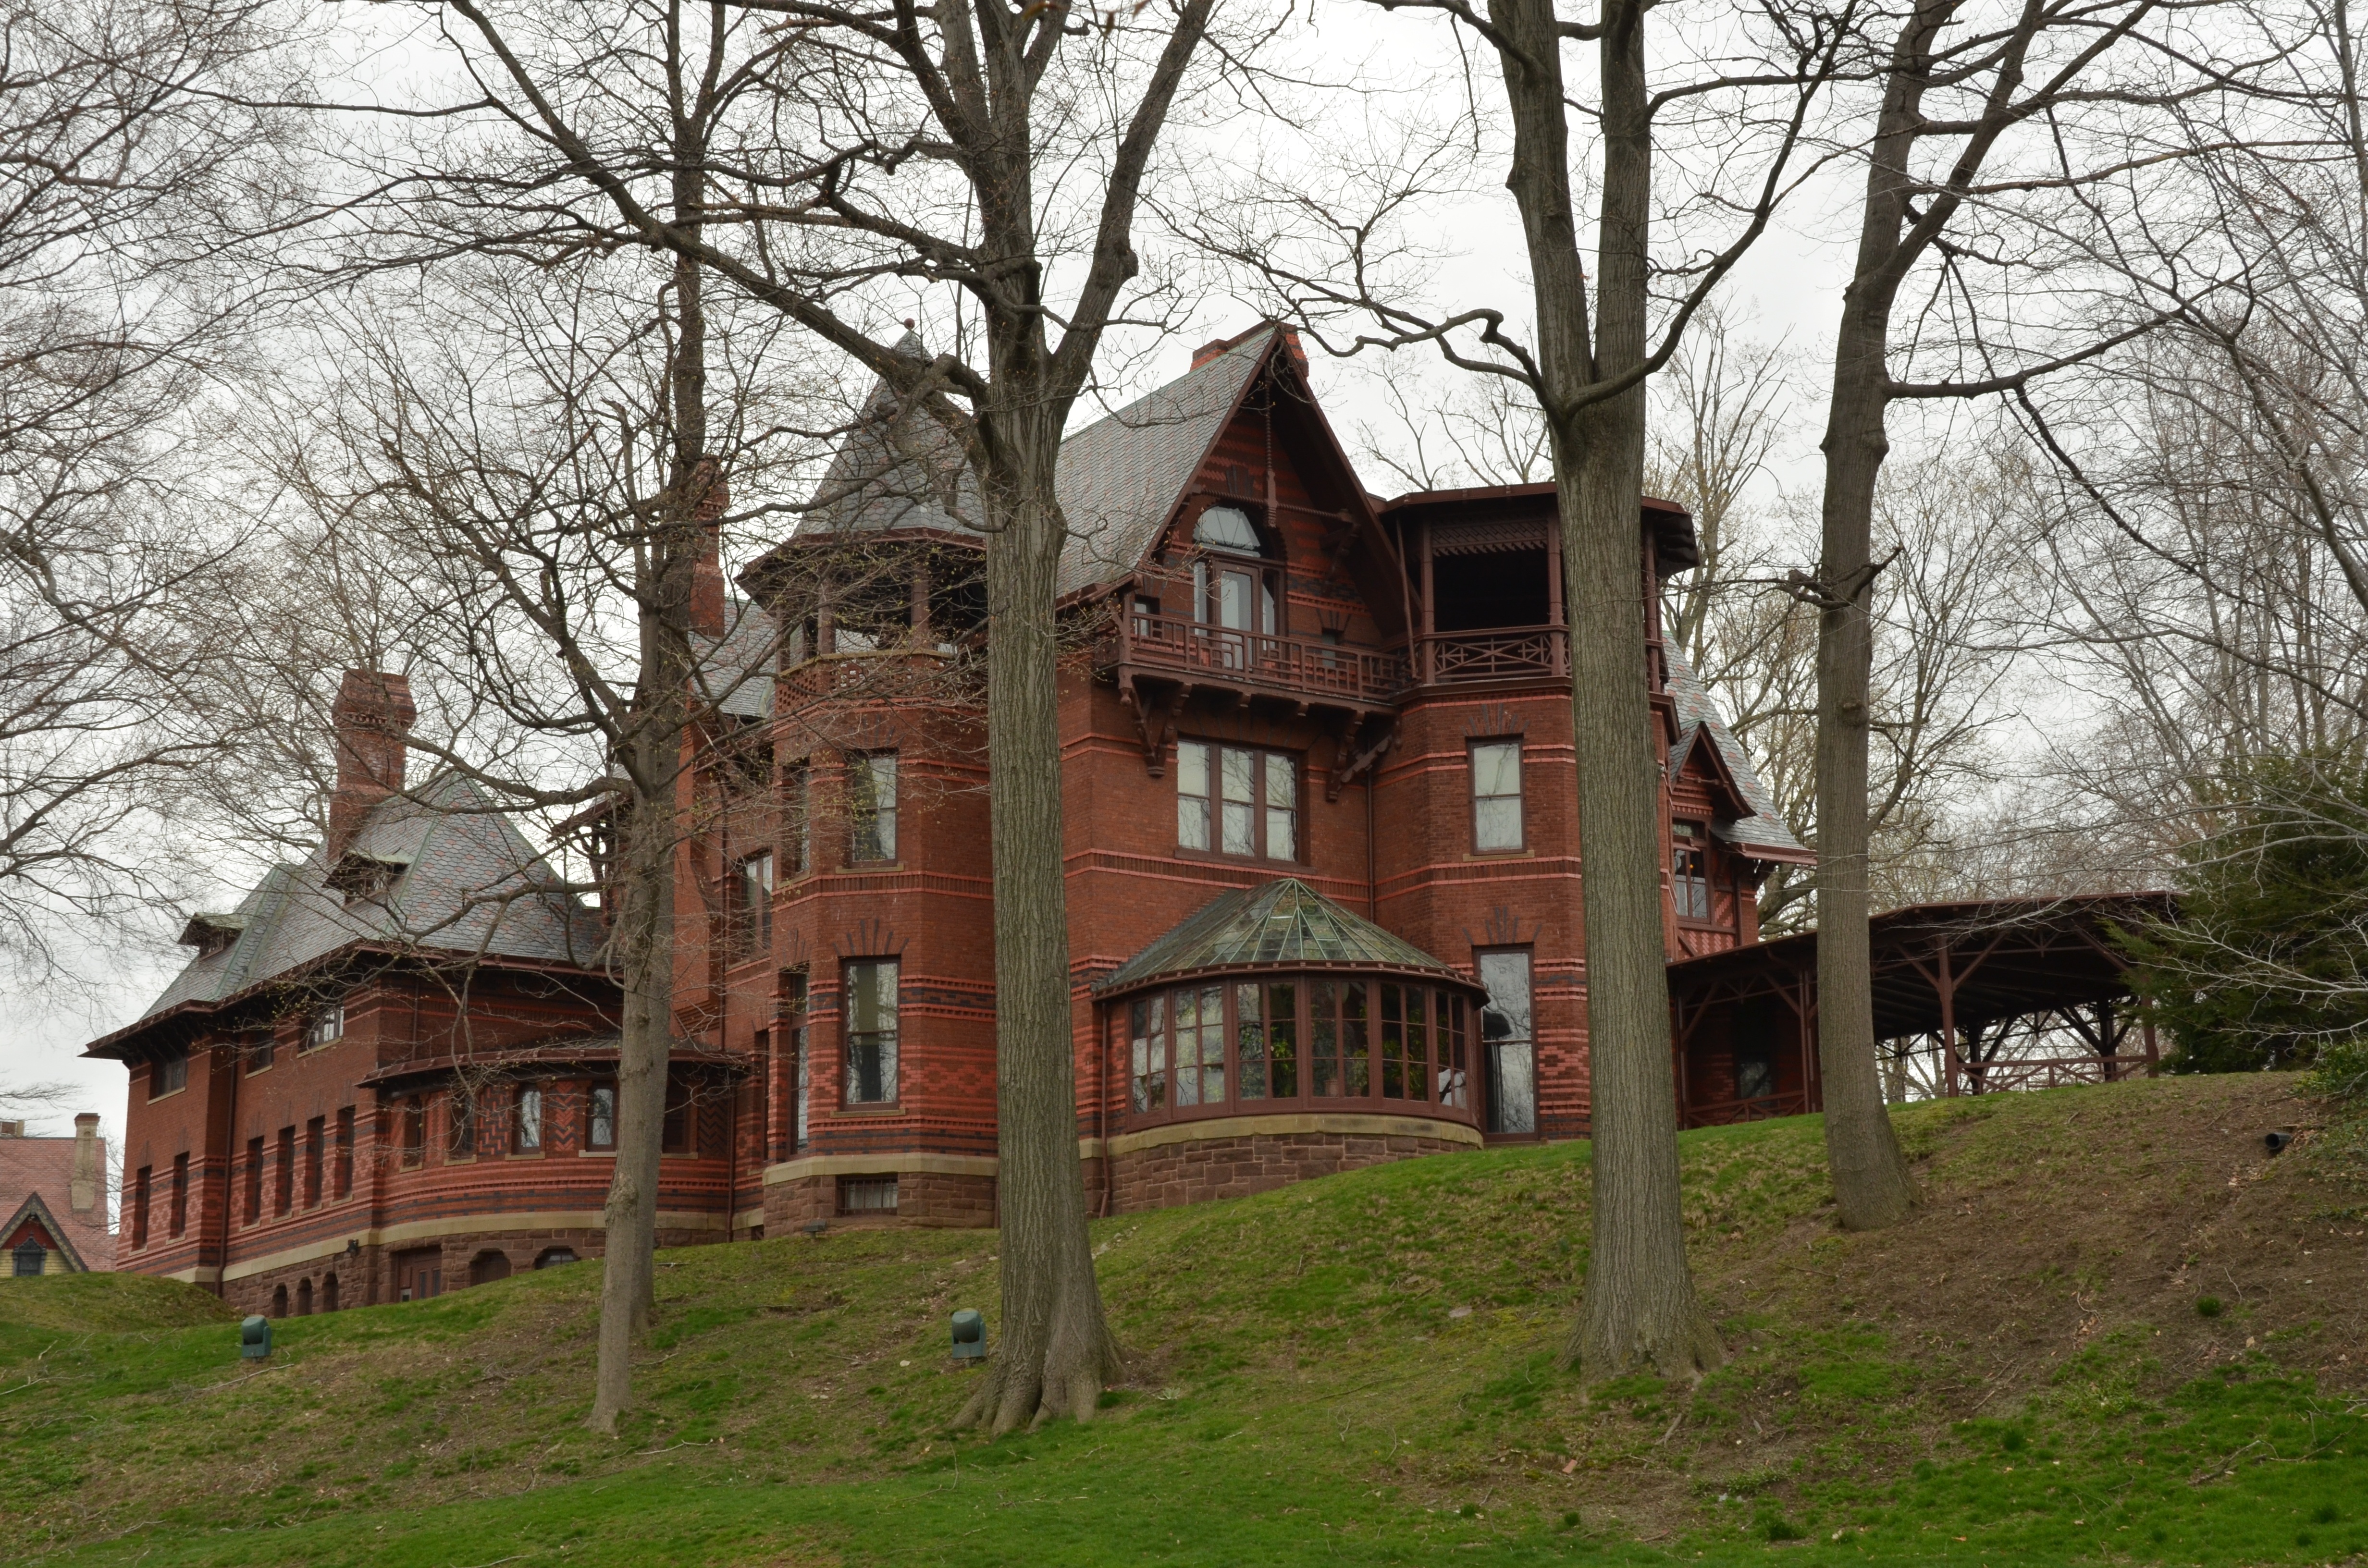
tree, book, read, house, flower, building, chateau, home, cottage, america, property, writer, estate, manor house, rural area, hartford, connecticut, mark twain, mark twain house